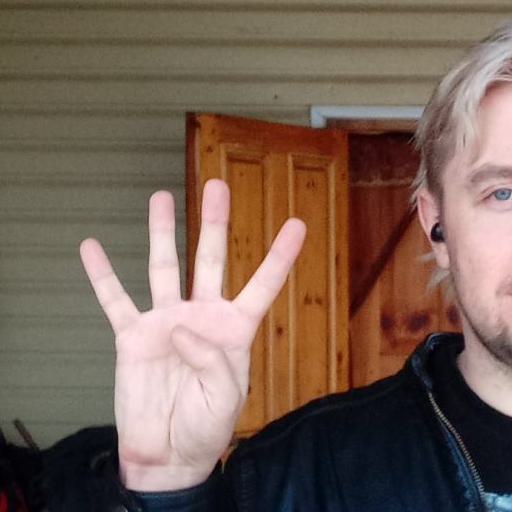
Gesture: four